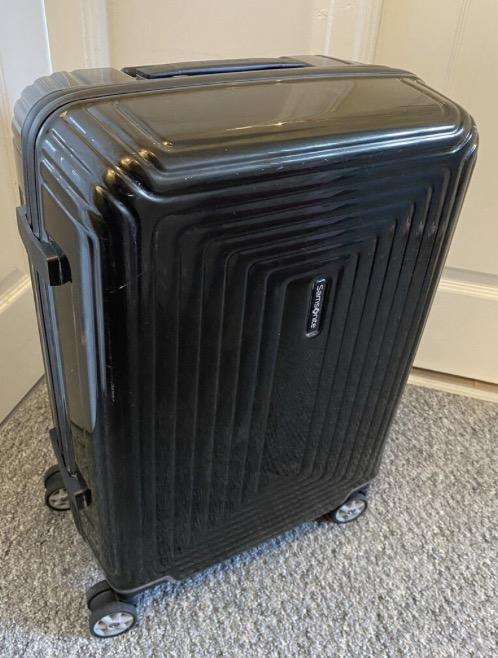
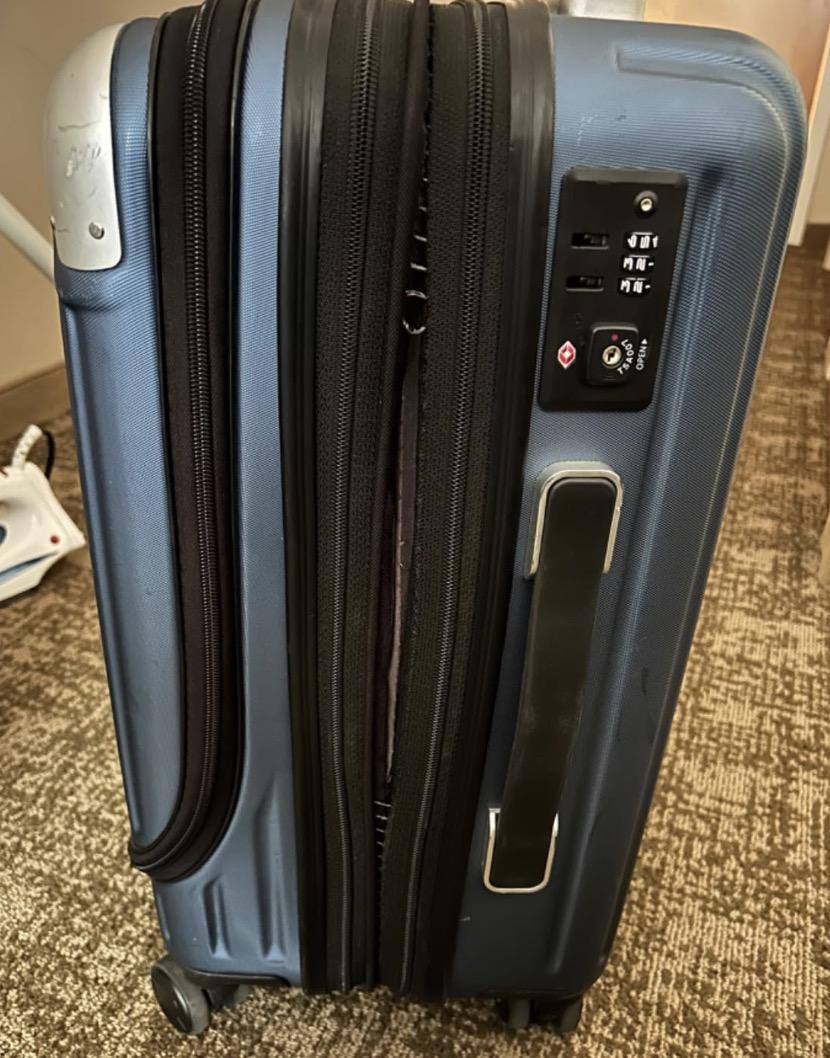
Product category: items_tea
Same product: no